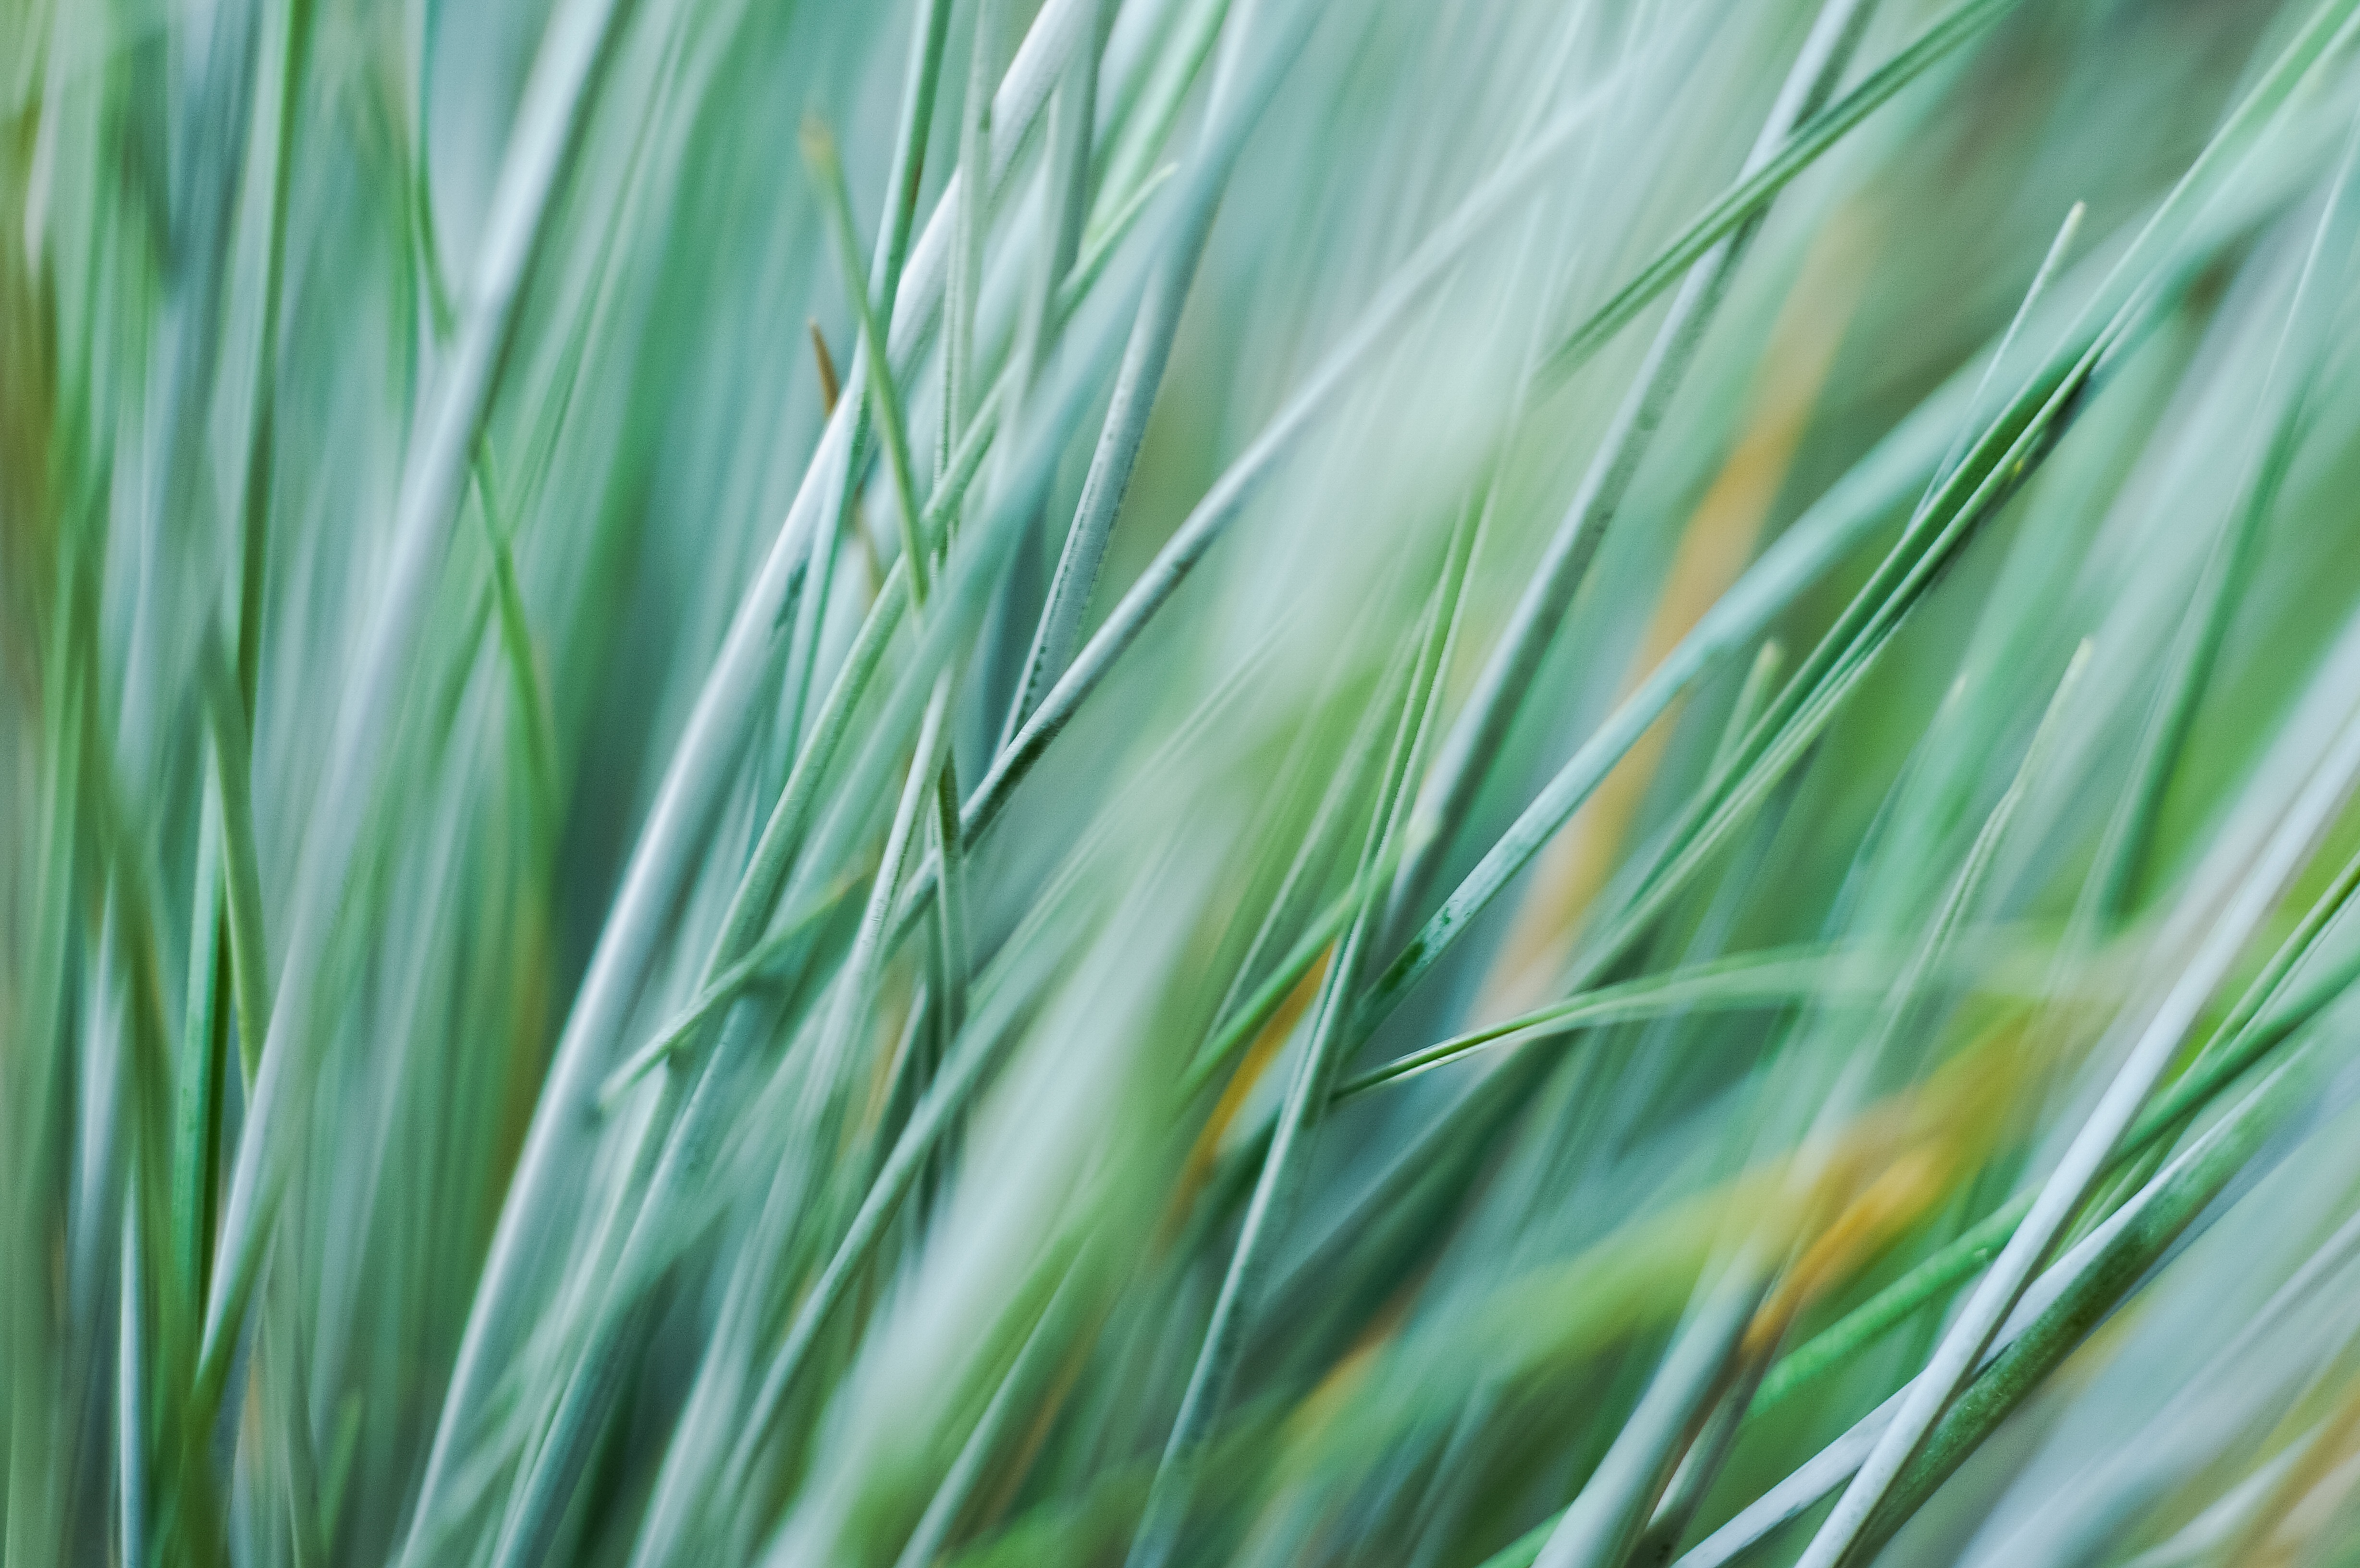
grass, plant, field, lawn, barley, wheat, prairie, leaf, flower, food, green, crop, fresh, agriculture, grassland, flowering plant, hordeum, grass family, plant stem, land plant, hierochloe